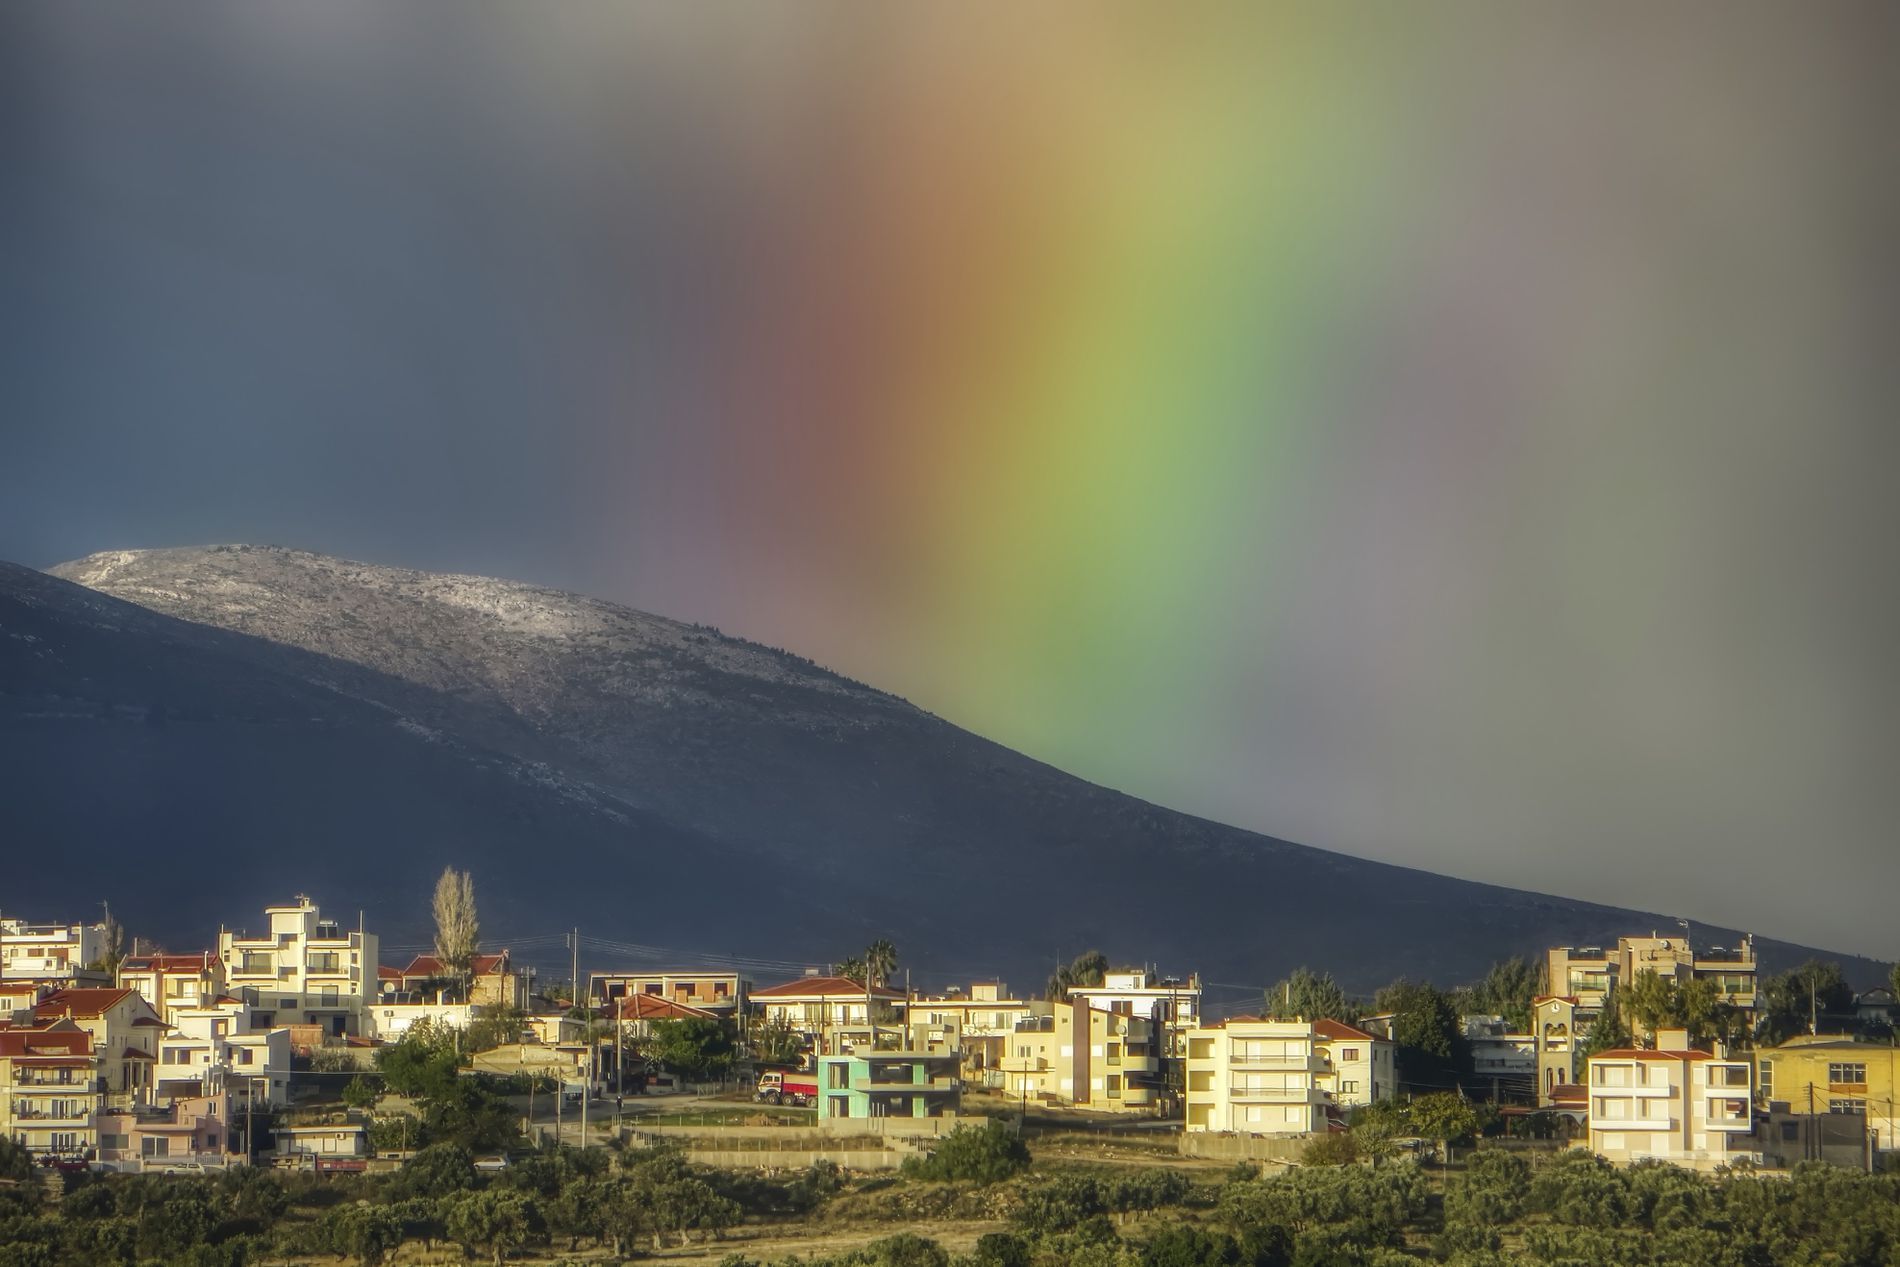
Small town nestled at the foot of a large mountain.
This photo displays a small town with buch of building nestled at the foot of a large mountain. at the mountain's peak there is small amount of snow. and the sky above is appearing cloudy and stormy.
A medium wide angle shot taken for a small town nestled at the bottom of a large mountain as the cloudy and stormy sky is overshadowing both the mountain and the town. The photo's colour palette includes striking contrast between the dark, moody blues and grays of the receding storm clouds and the brilliant, full spectrum of the rainbow. The town is a mix of warm whites, light yellows, and terracotta reds. The foreground of the photo displayes muted green. The overall scene evokes sense of wonder and hope after a storm and transient beauty of nature.
Labels: Nature, Outdoors, Sky, Neighborhood, Architecture, Building, Cityscape, Urban, City, Night, Landscape, Rainbow, Scenery, Plant, Vegetation, Cloud, Countryside, Mountain, Mountain Range, Peak, Metropolis, Tree, Weather, cloudy sky, Town side
Camera: Canon Canon PowerShot SX260 HS
Aperture: F6.8
Exposure: 1/160 sec
ISO: 100
Focal length: 90.0 mm